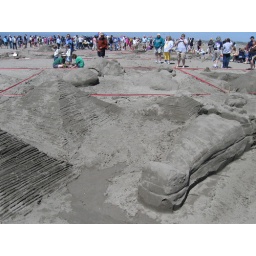
Ocean Shores Sand castle building festival 2008. Happens in Late July